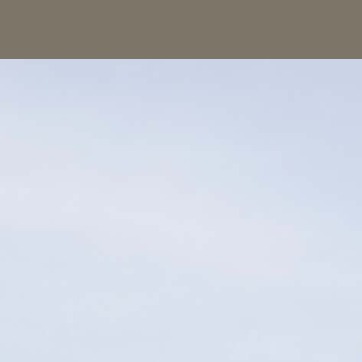
Material: sky